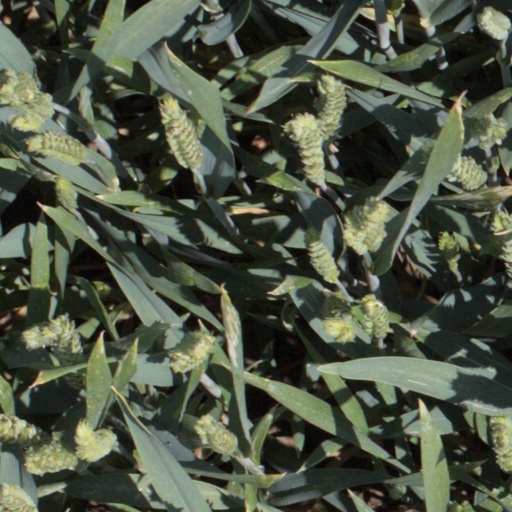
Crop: wheat